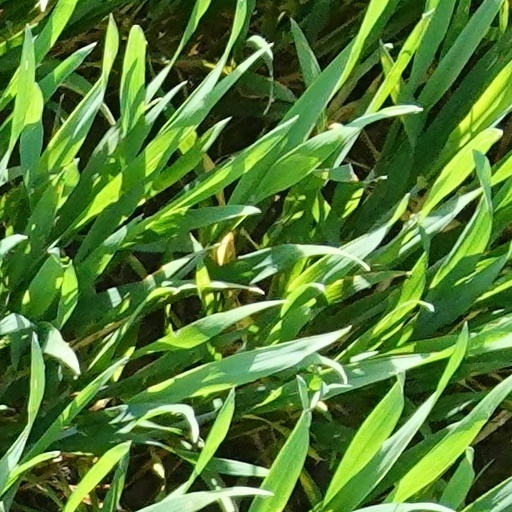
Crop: wheat